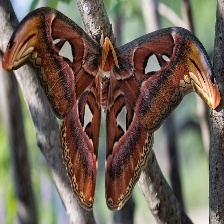
Species: ATLAS MOTH